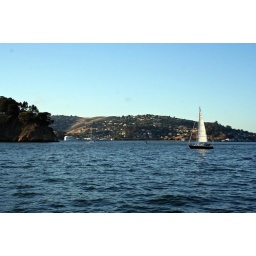
sunset cruise under the golden gate bridge